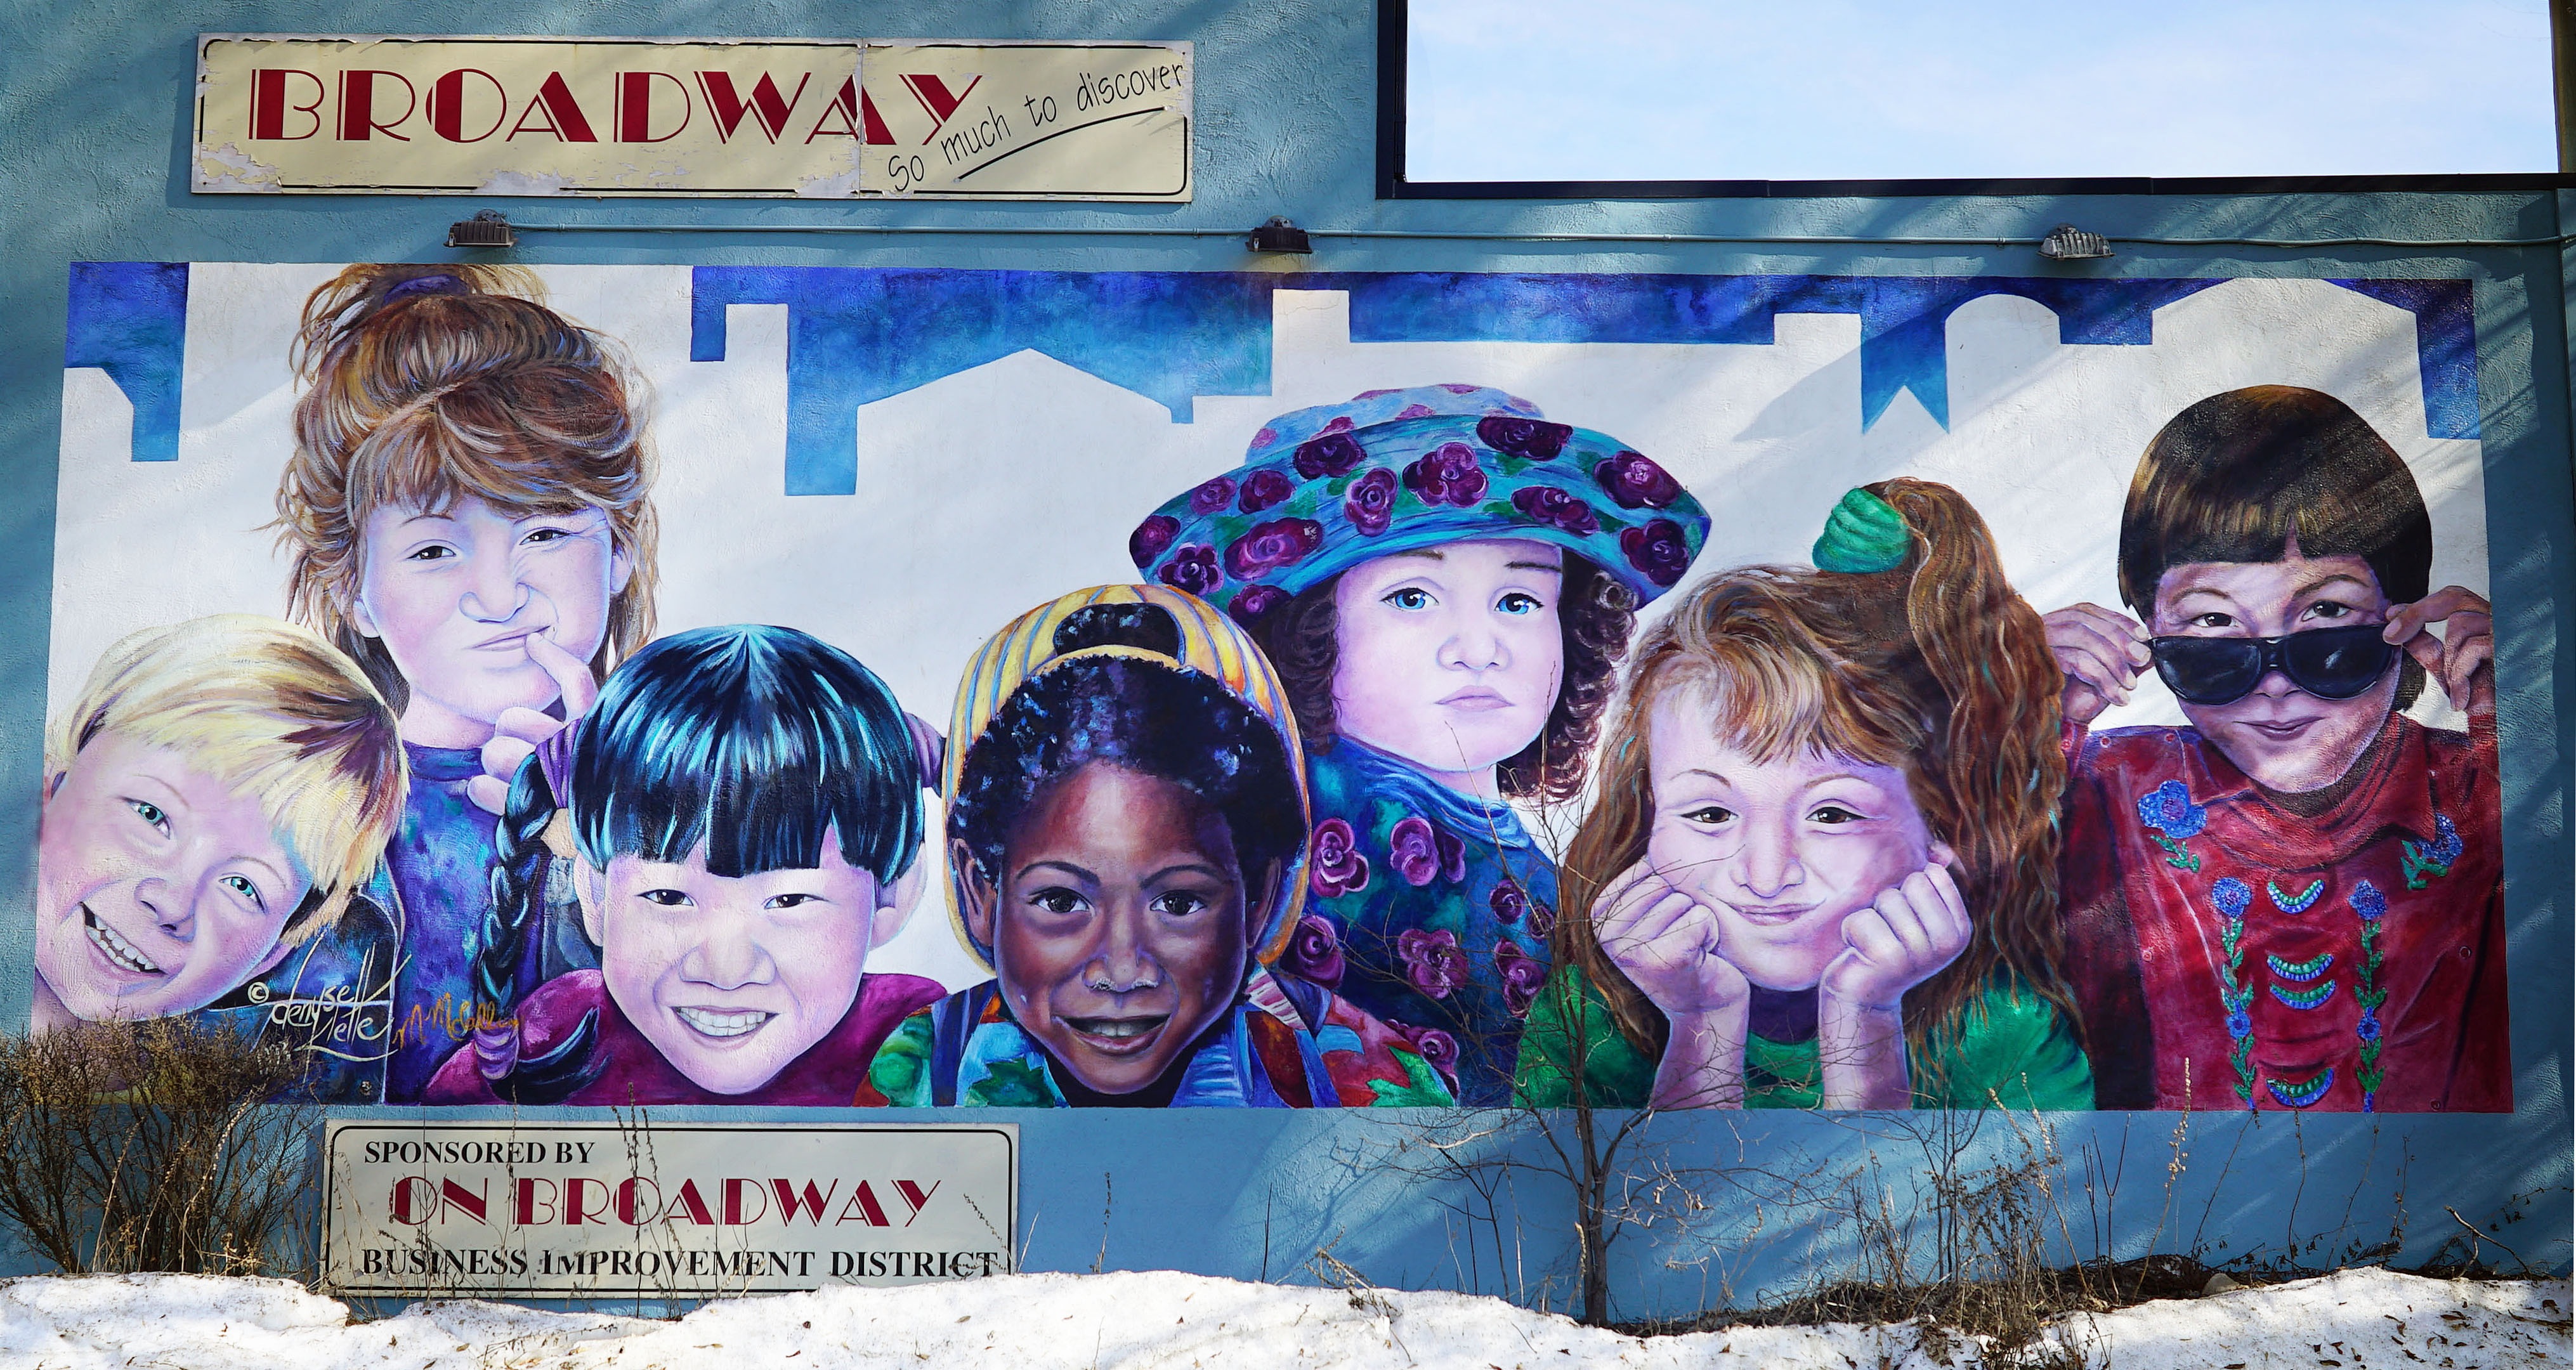
painting, kids, art, children, colors, mural, collage, photomontage, 90s, saskatchewan, multi ethnic, diverse, multiculturalism, saskatoon, saskatoon broadway, denyse klette, ethnically diverse children, multi ethnic children